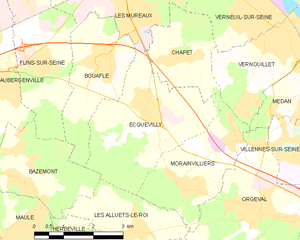
Carte des communes françaises Ecquevilly